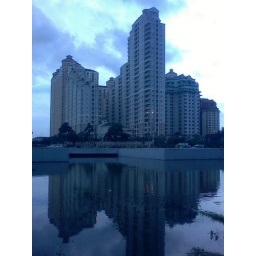
it is suppose to be an under pass, but fill with rain water now, like a lake